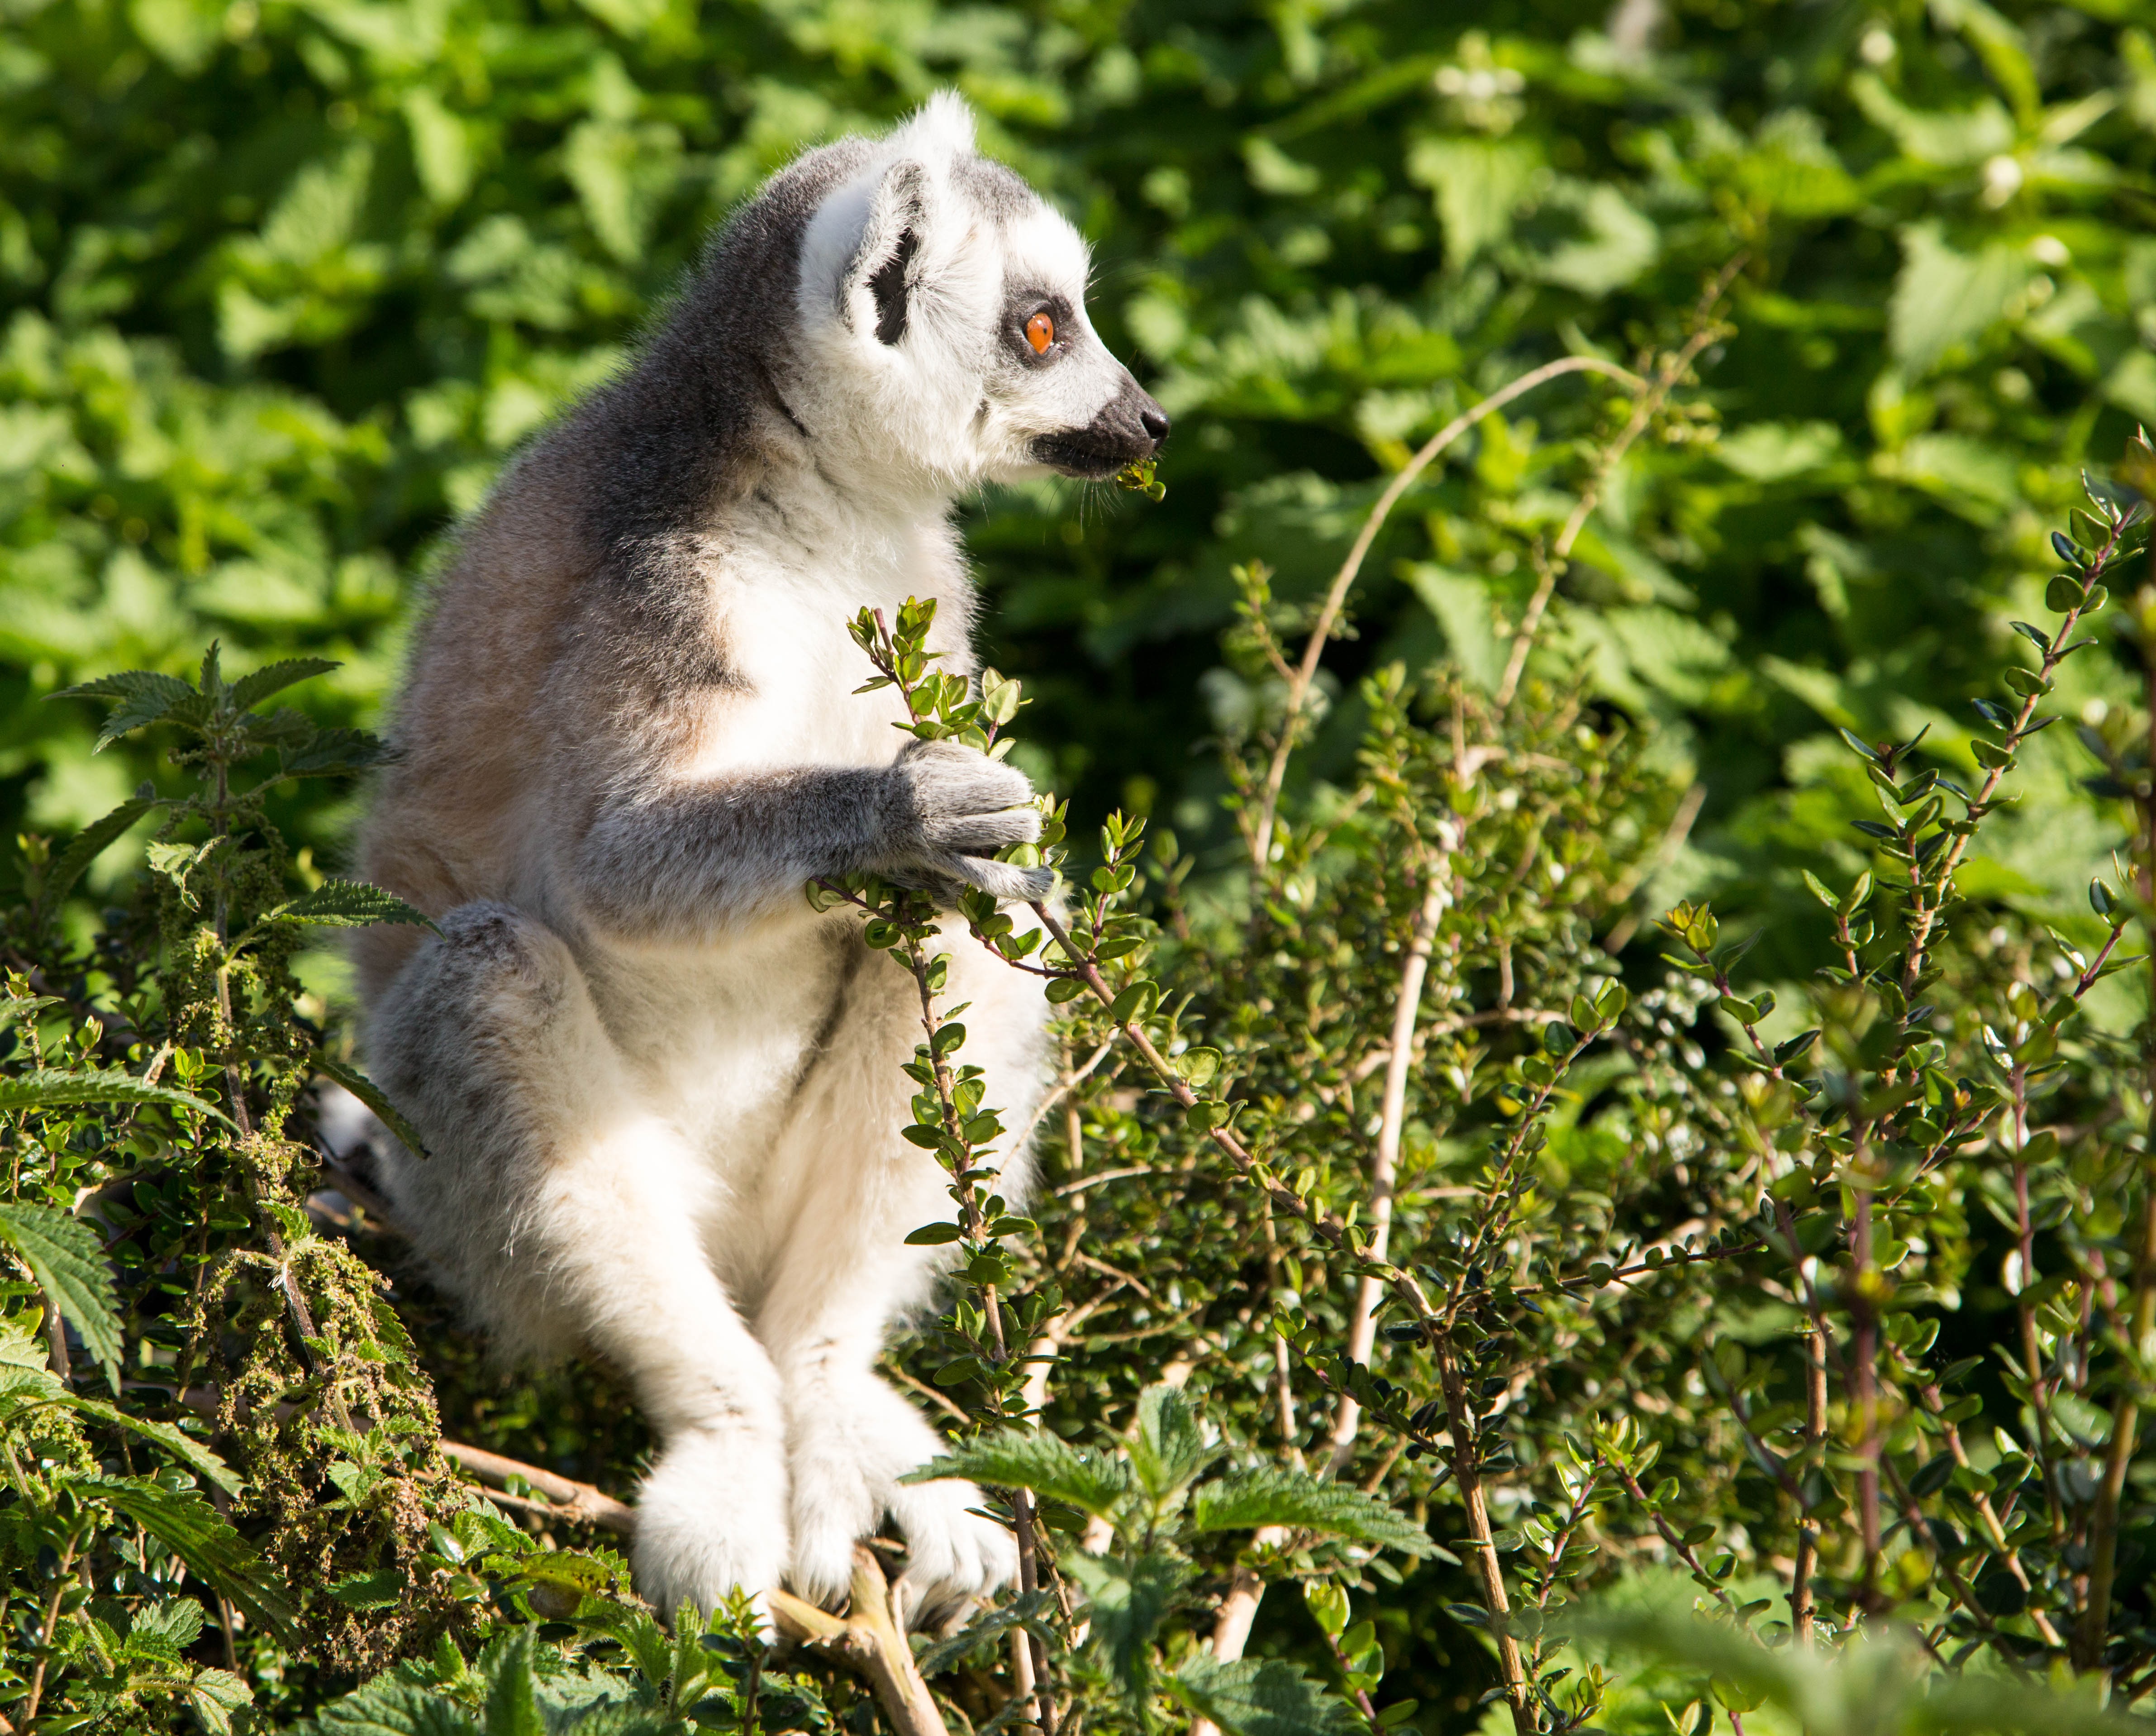
nature, forest, ring, animal, cute, wildlife, wild, park, mammal, fauna, primate, endangered, madagascar, vertebrate, lemur, marsupial